Sheng nü

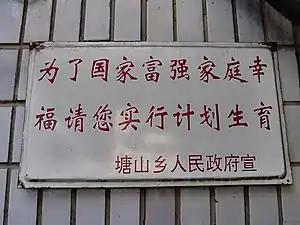
Government sign stating: "For a prosperous, powerful nation and a happy family, please use birth planning."

According to "The New York Times", the State Council of the People's Republic of China (Central People's Government) issued an "edict" in 2007 regarding the Population and Family Planning Program (one-child-policy) to address the urgent gender imbalance and cited it as a major "threat to social stability". The council further cited "upgrading population quality (suzhi)" as one of its primary goals and appointed the All-China Women's Federation, a state agency established in 1949 to "protect women's rights and interests", to oversee and resolve the issue.